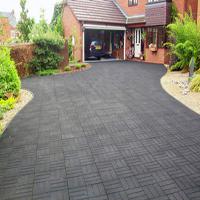
Weather: cloudy or overcast